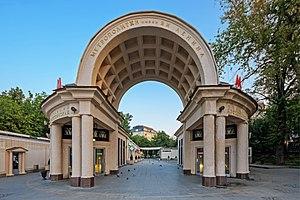
Kropotkinskaïa, est une station de la ligne Sokolnitcheskaïa du métro de Moscou, située sur le territoire de l'arrondissement Khamovniki dans le district administratif central de Moscou.